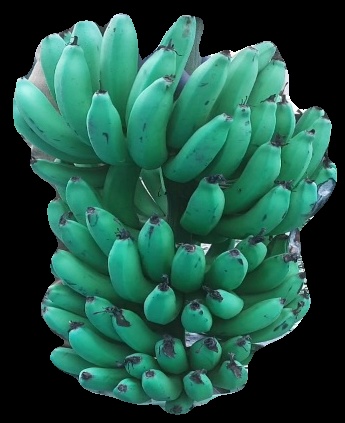
Variety: pachbale
Grade: grade3